Thalassiosira

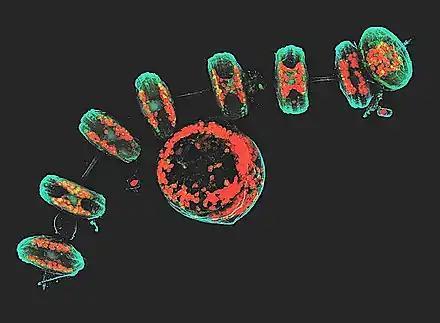
Some "Thalassiosira" diatoms form chain-like colonies, like these ones collected near the Antarctic peninsula coast by the schooner of the "Tara" Oceans Expedition for plankton research.This confocal image shows the diatoms' cell wall (cyan), chloroplasts (red), DNA (blue), membranes and organelles (green).

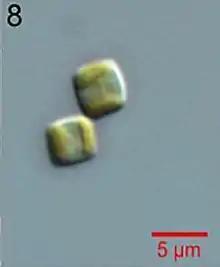
Microscopy image of "Thalassiosira" sp., scale bar 5 μm.

"Thalassiosira" come in a variety of shapes, from box-shaped to cylindrical, discoid or spherical. Some "Thalassiosira" cells are found alone while others form chains. "Thalassiosira" have a cell wall made of silica, known as a frustule. "Thalasiosira" harbor several discoid plastids and a circular valve, which contains pores arranged in rows or arcs, opening outwards. The valve’s mantle edge is pattered with a series of bands. Different species of "Thalassiosira" can be identified by the morphological characteristics of their areolae and the processes on the valve. During colony formation, Thalassiosira release chitin filaments through strutted processes known as fultoportulae. By extruding chitin fibers, and thereby increasing drag, Thalassiosira can slow the rate at which they sink.